Livadi, Serifos

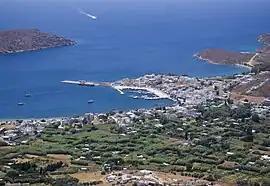
Livadi view from Chora

Livadi (Greek: Λιβάδι) is the largest settlement and the main port of Serifos. According to the 2021 Greek census it had 505 inhabitants. It is located in the southeastern edge of the island in a distance of about from the capital ("chora").